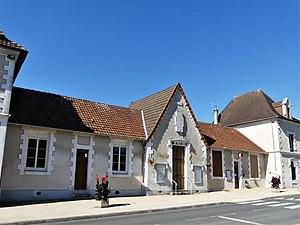
La mairie de Saint-Priest-les Fougères, Dordogne, France.
Saint-Priest-les-Fougères est une commune française située dans le département de la Dordogne, en région Nouvelle-Aquitaine.